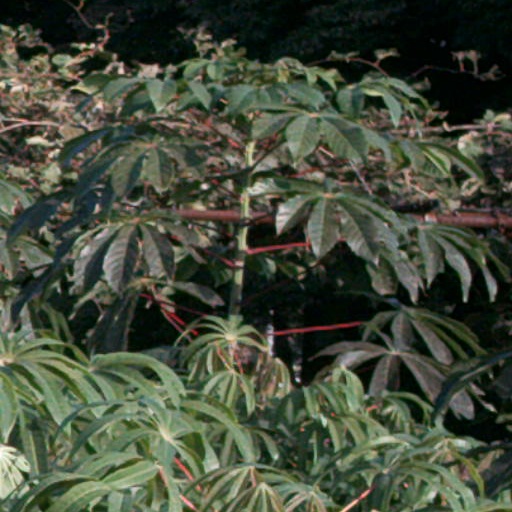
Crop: cassava